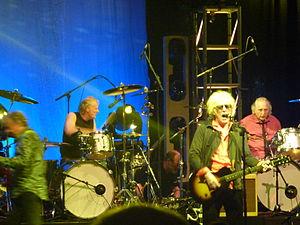
Mott the Hoople est un groupe de glam rock britannique, originaire de l'Herefordshire, en Angleterre. Il est actif entre 1969 et 1976. Leur plus grand succès est une chanson écrite par David Bowie, All the Young Dudes, Depuis sa séparation, le groupe joue sporadiquement, se réunissant en 2009, 2013, et, comme annoncé en été 2018.